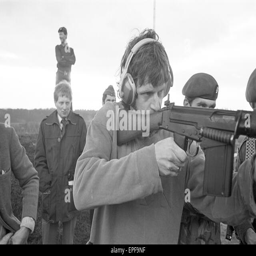
football team , holders , tried their hands at a different sort of shooting when they paid